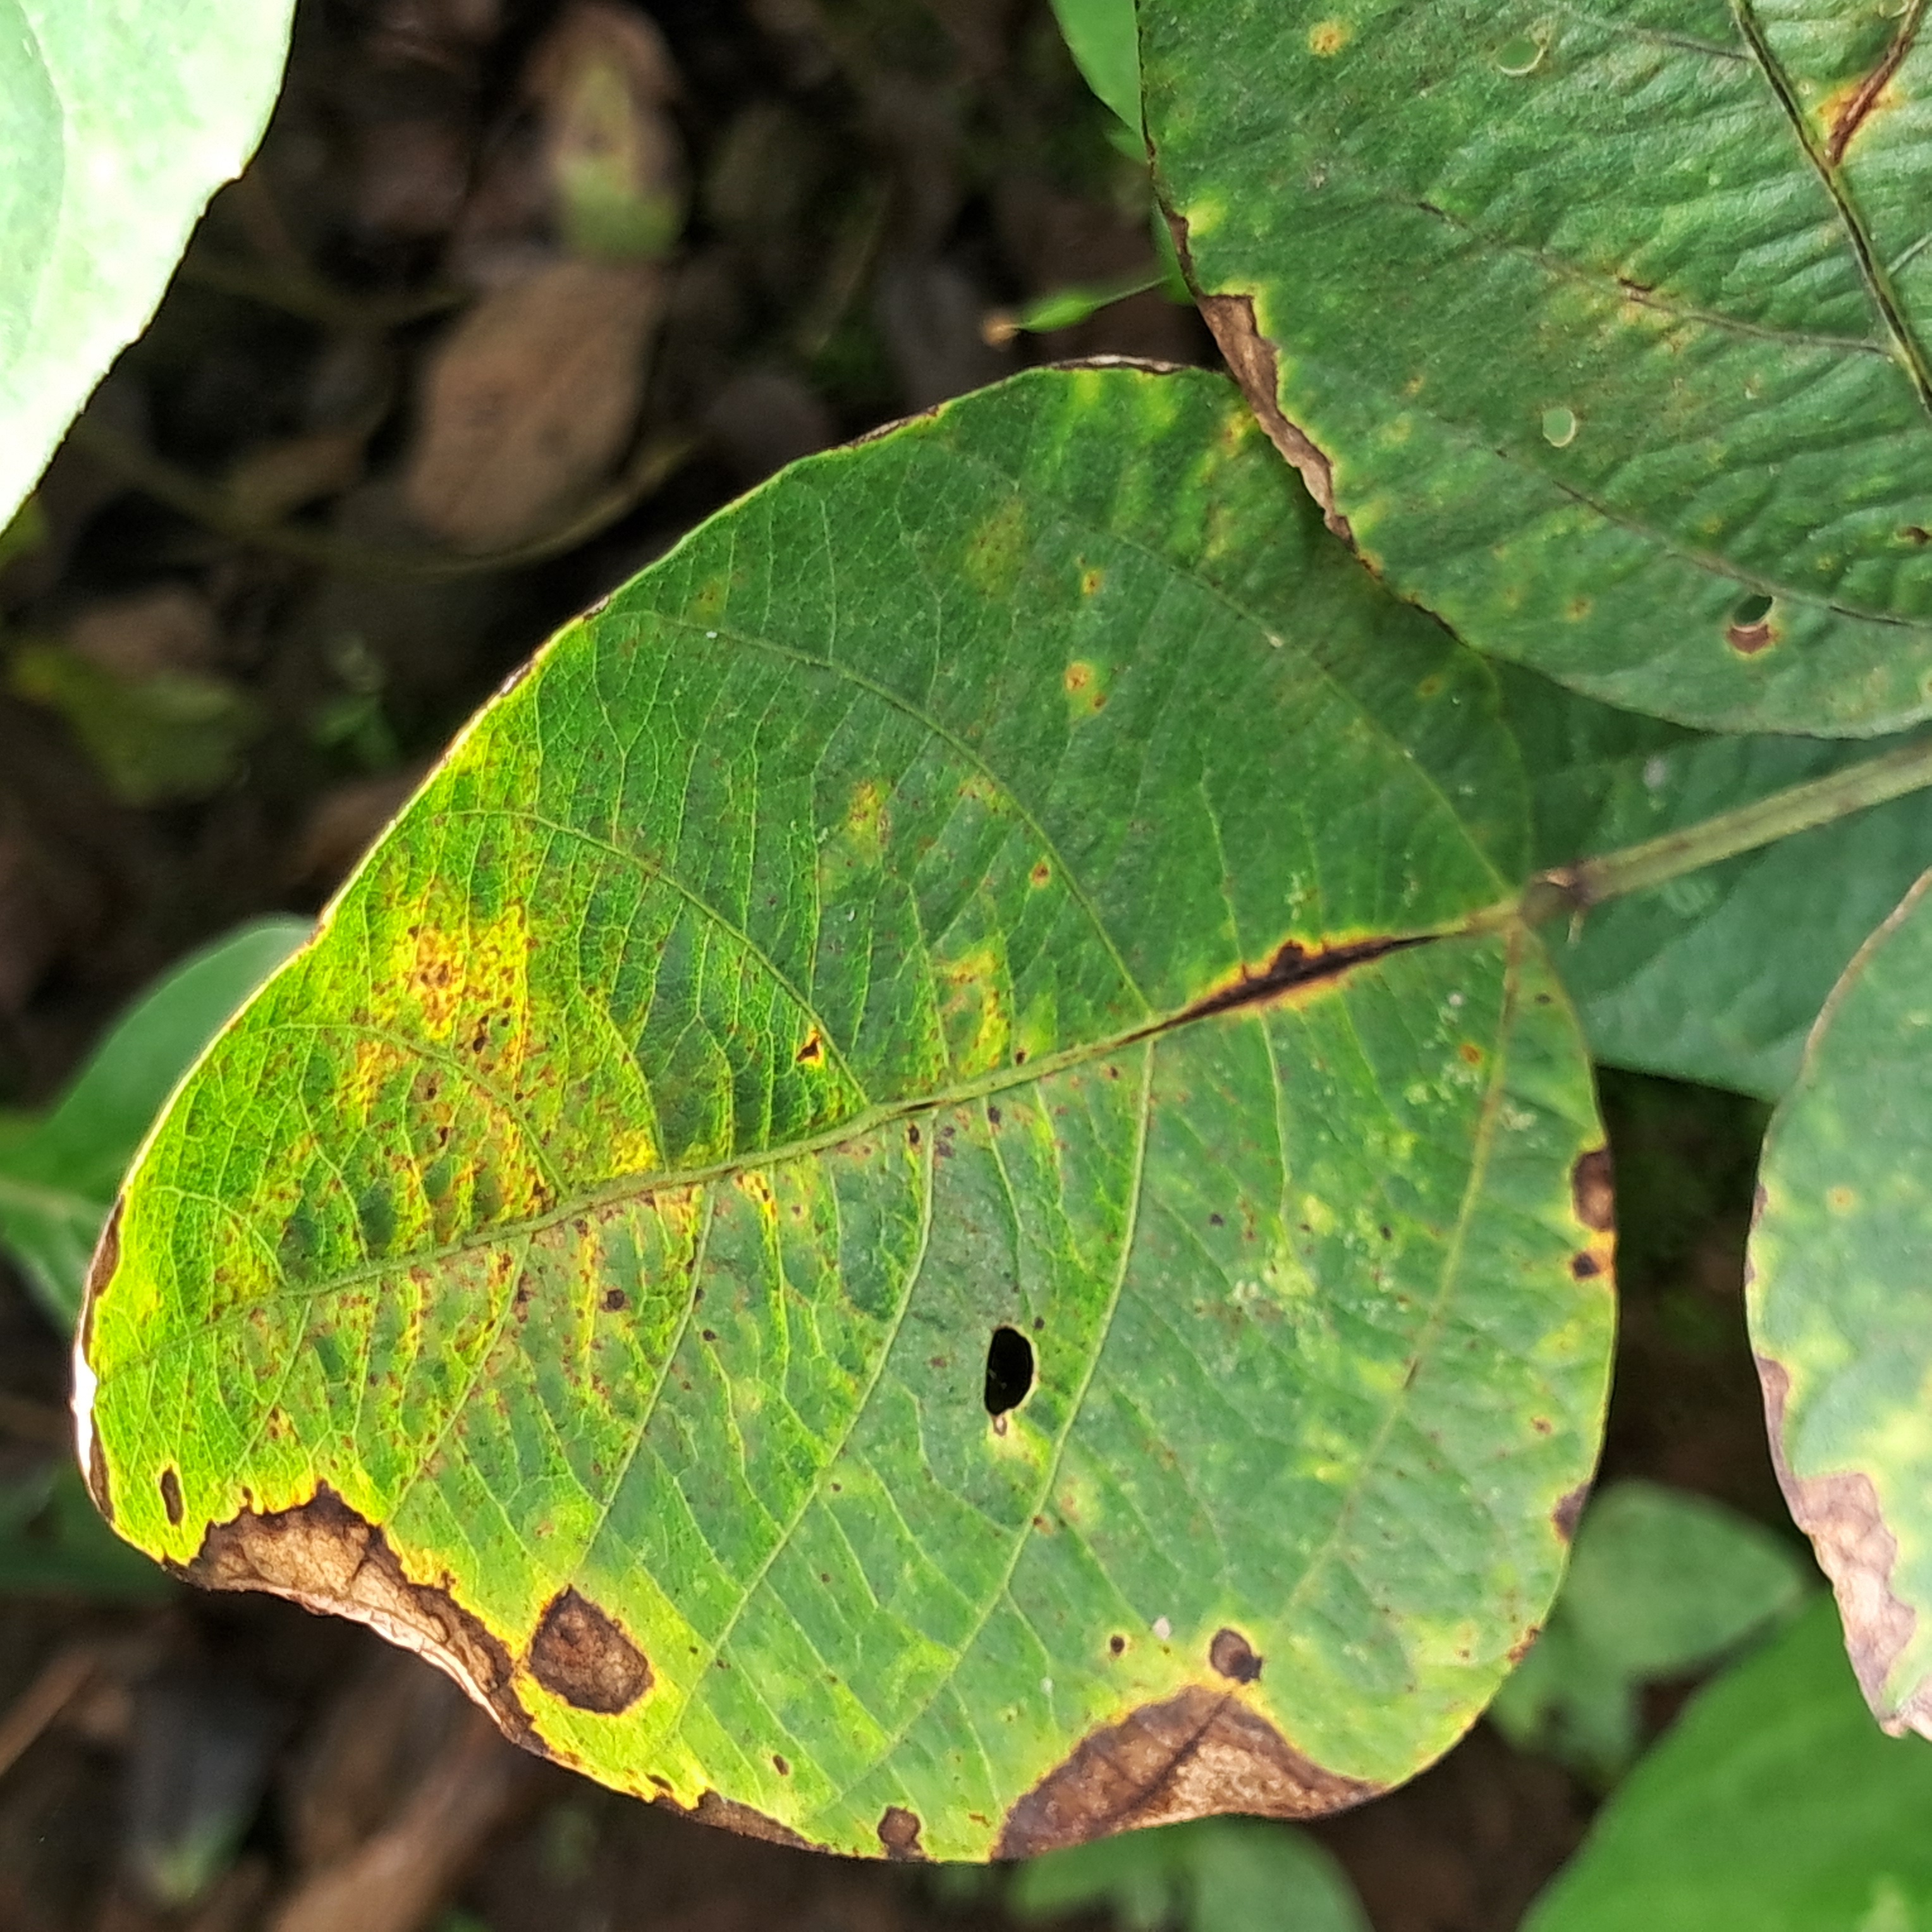
Label: Rust